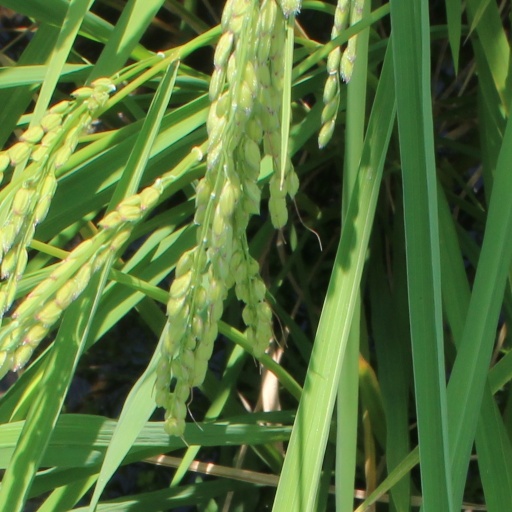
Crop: rice